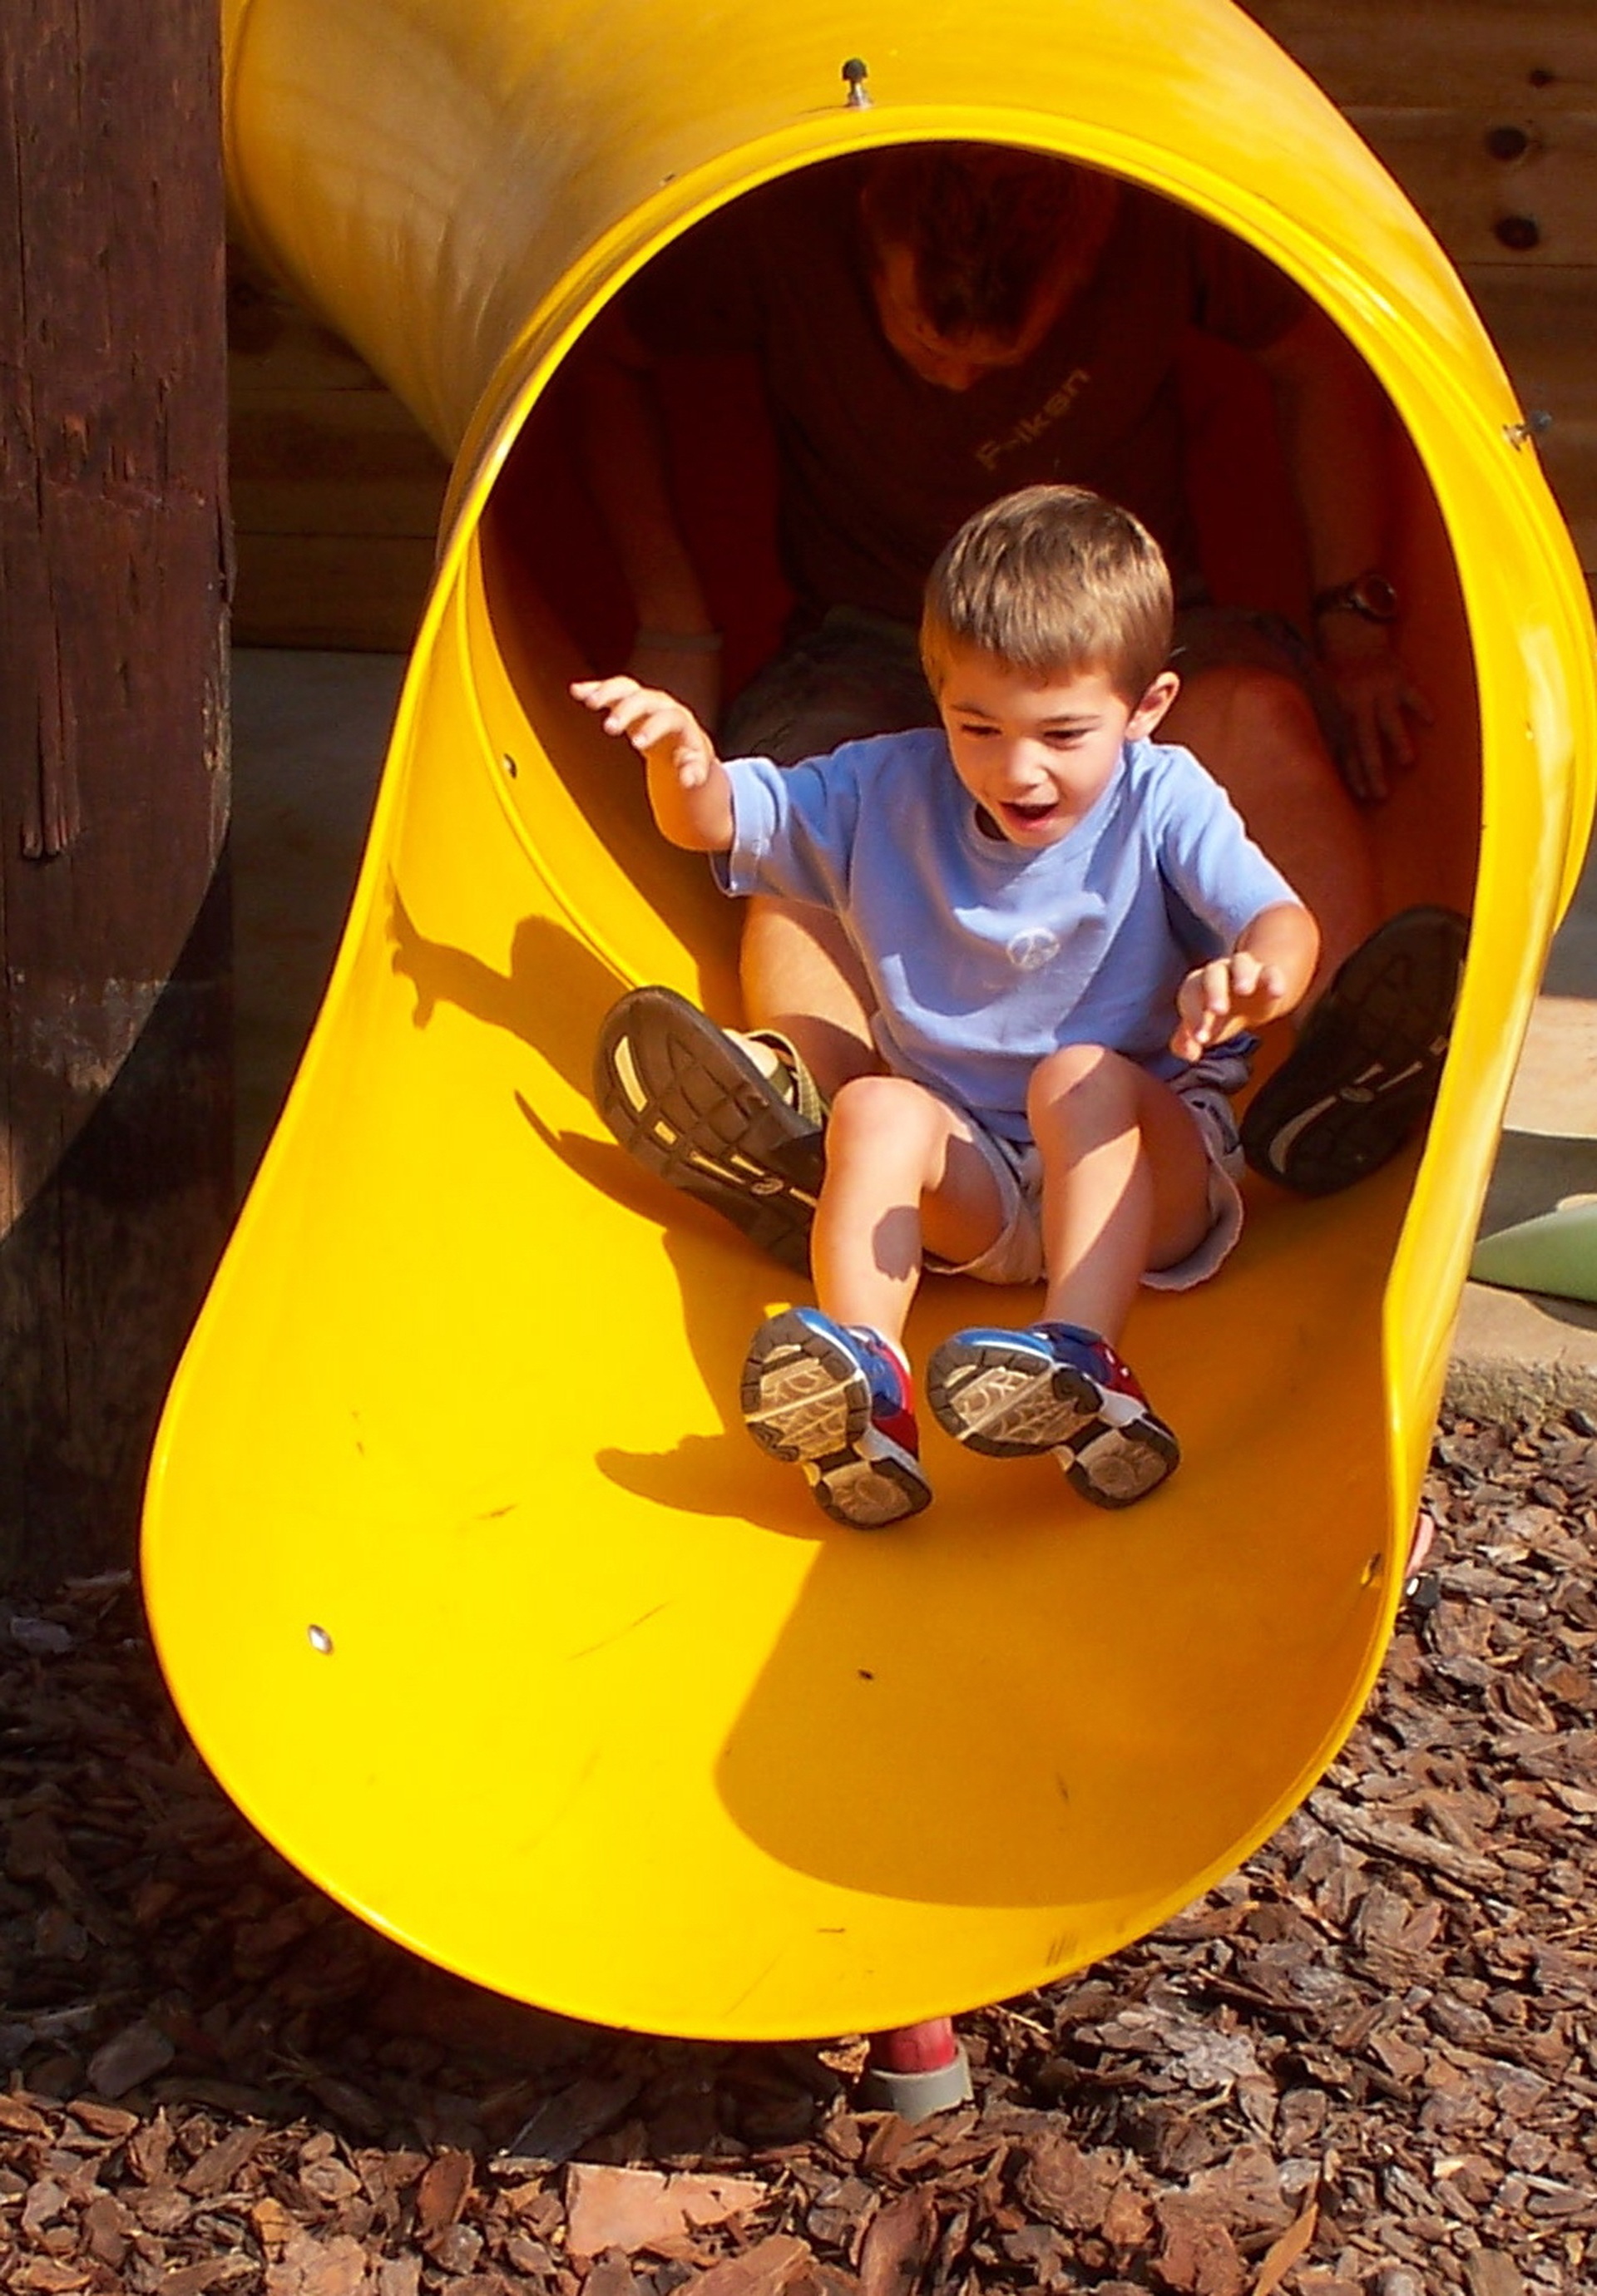
outdoor, play, boy, kid, summer, recreation, young, color, park, child, playing, yellow, childhood, playful, fun, happy, happiness, playground, slide, outdoor play equipment